Civil society

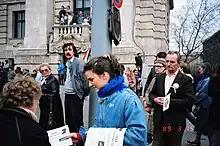
After decades of forbidden national days, on the 15th of March, 1989, the communist regime of Hungary allowed people to celebrate the 1956 revolution. Parallel with the state celebration at the National Museum, independent organisations called the public to gather at the statue of Petőfi Sándor.

It is commonly believed that the post-modern way of understanding civil society was first developed by political opposition in the former Soviet bloc East European countries in the 1980s. However, research shows that communist propaganda had the most important influence on the development and popularization of the idea instead, in an effort to legitimize neoliberal transformation in 1989. According to theory of restructurization of welfare systems, a new way of using the concept of civil society became a neoliberal ideology legitimizing development of the third sector as a substitute for the welfare state. The recent development of the third sector is a result of this welfare systems restructuring, rather than of democratization.